Carl Laemmle

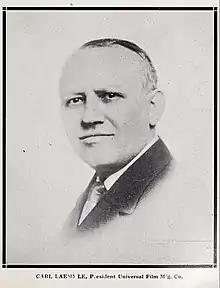
Portrait, "Exhibitors ' Times", 1913

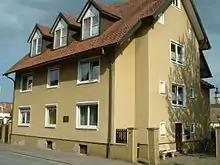
Birthplace of Carl Laemmle in Laupheim

Carl Laemmle (born Karl Lämmle; January 17, 1867 – September 24, 1939) was a German-American film producer and the co-founder and, until 1934, owner of Universal Pictures. He produced or worked on more than 400 films.